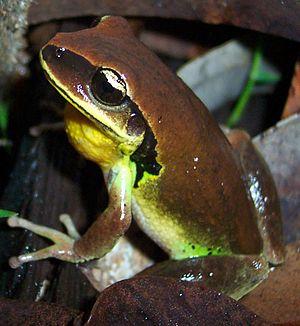
Nyctimystes brevipalmatus est une espèce d'amphibiens de la famille des Pelodryadidae.